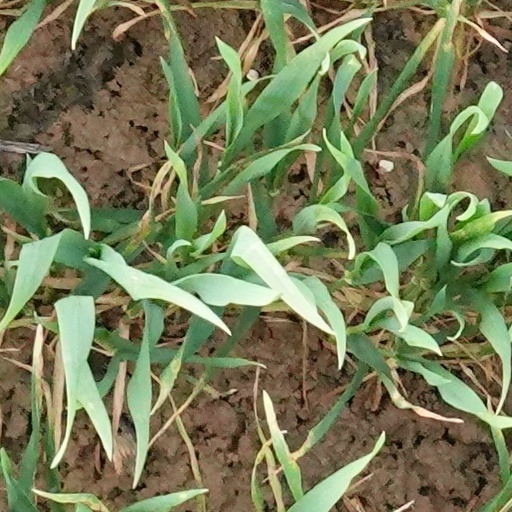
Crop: wheat